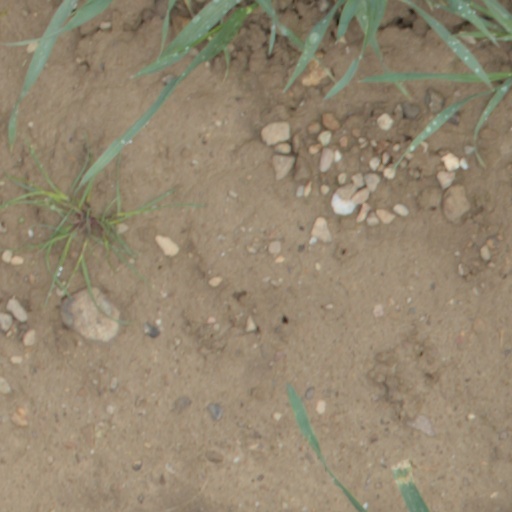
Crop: wheat